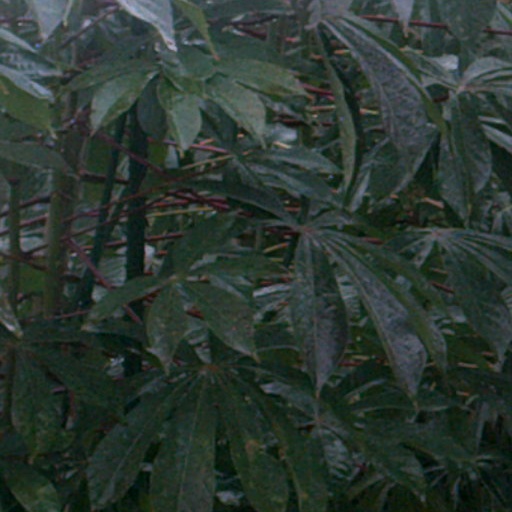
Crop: cassava